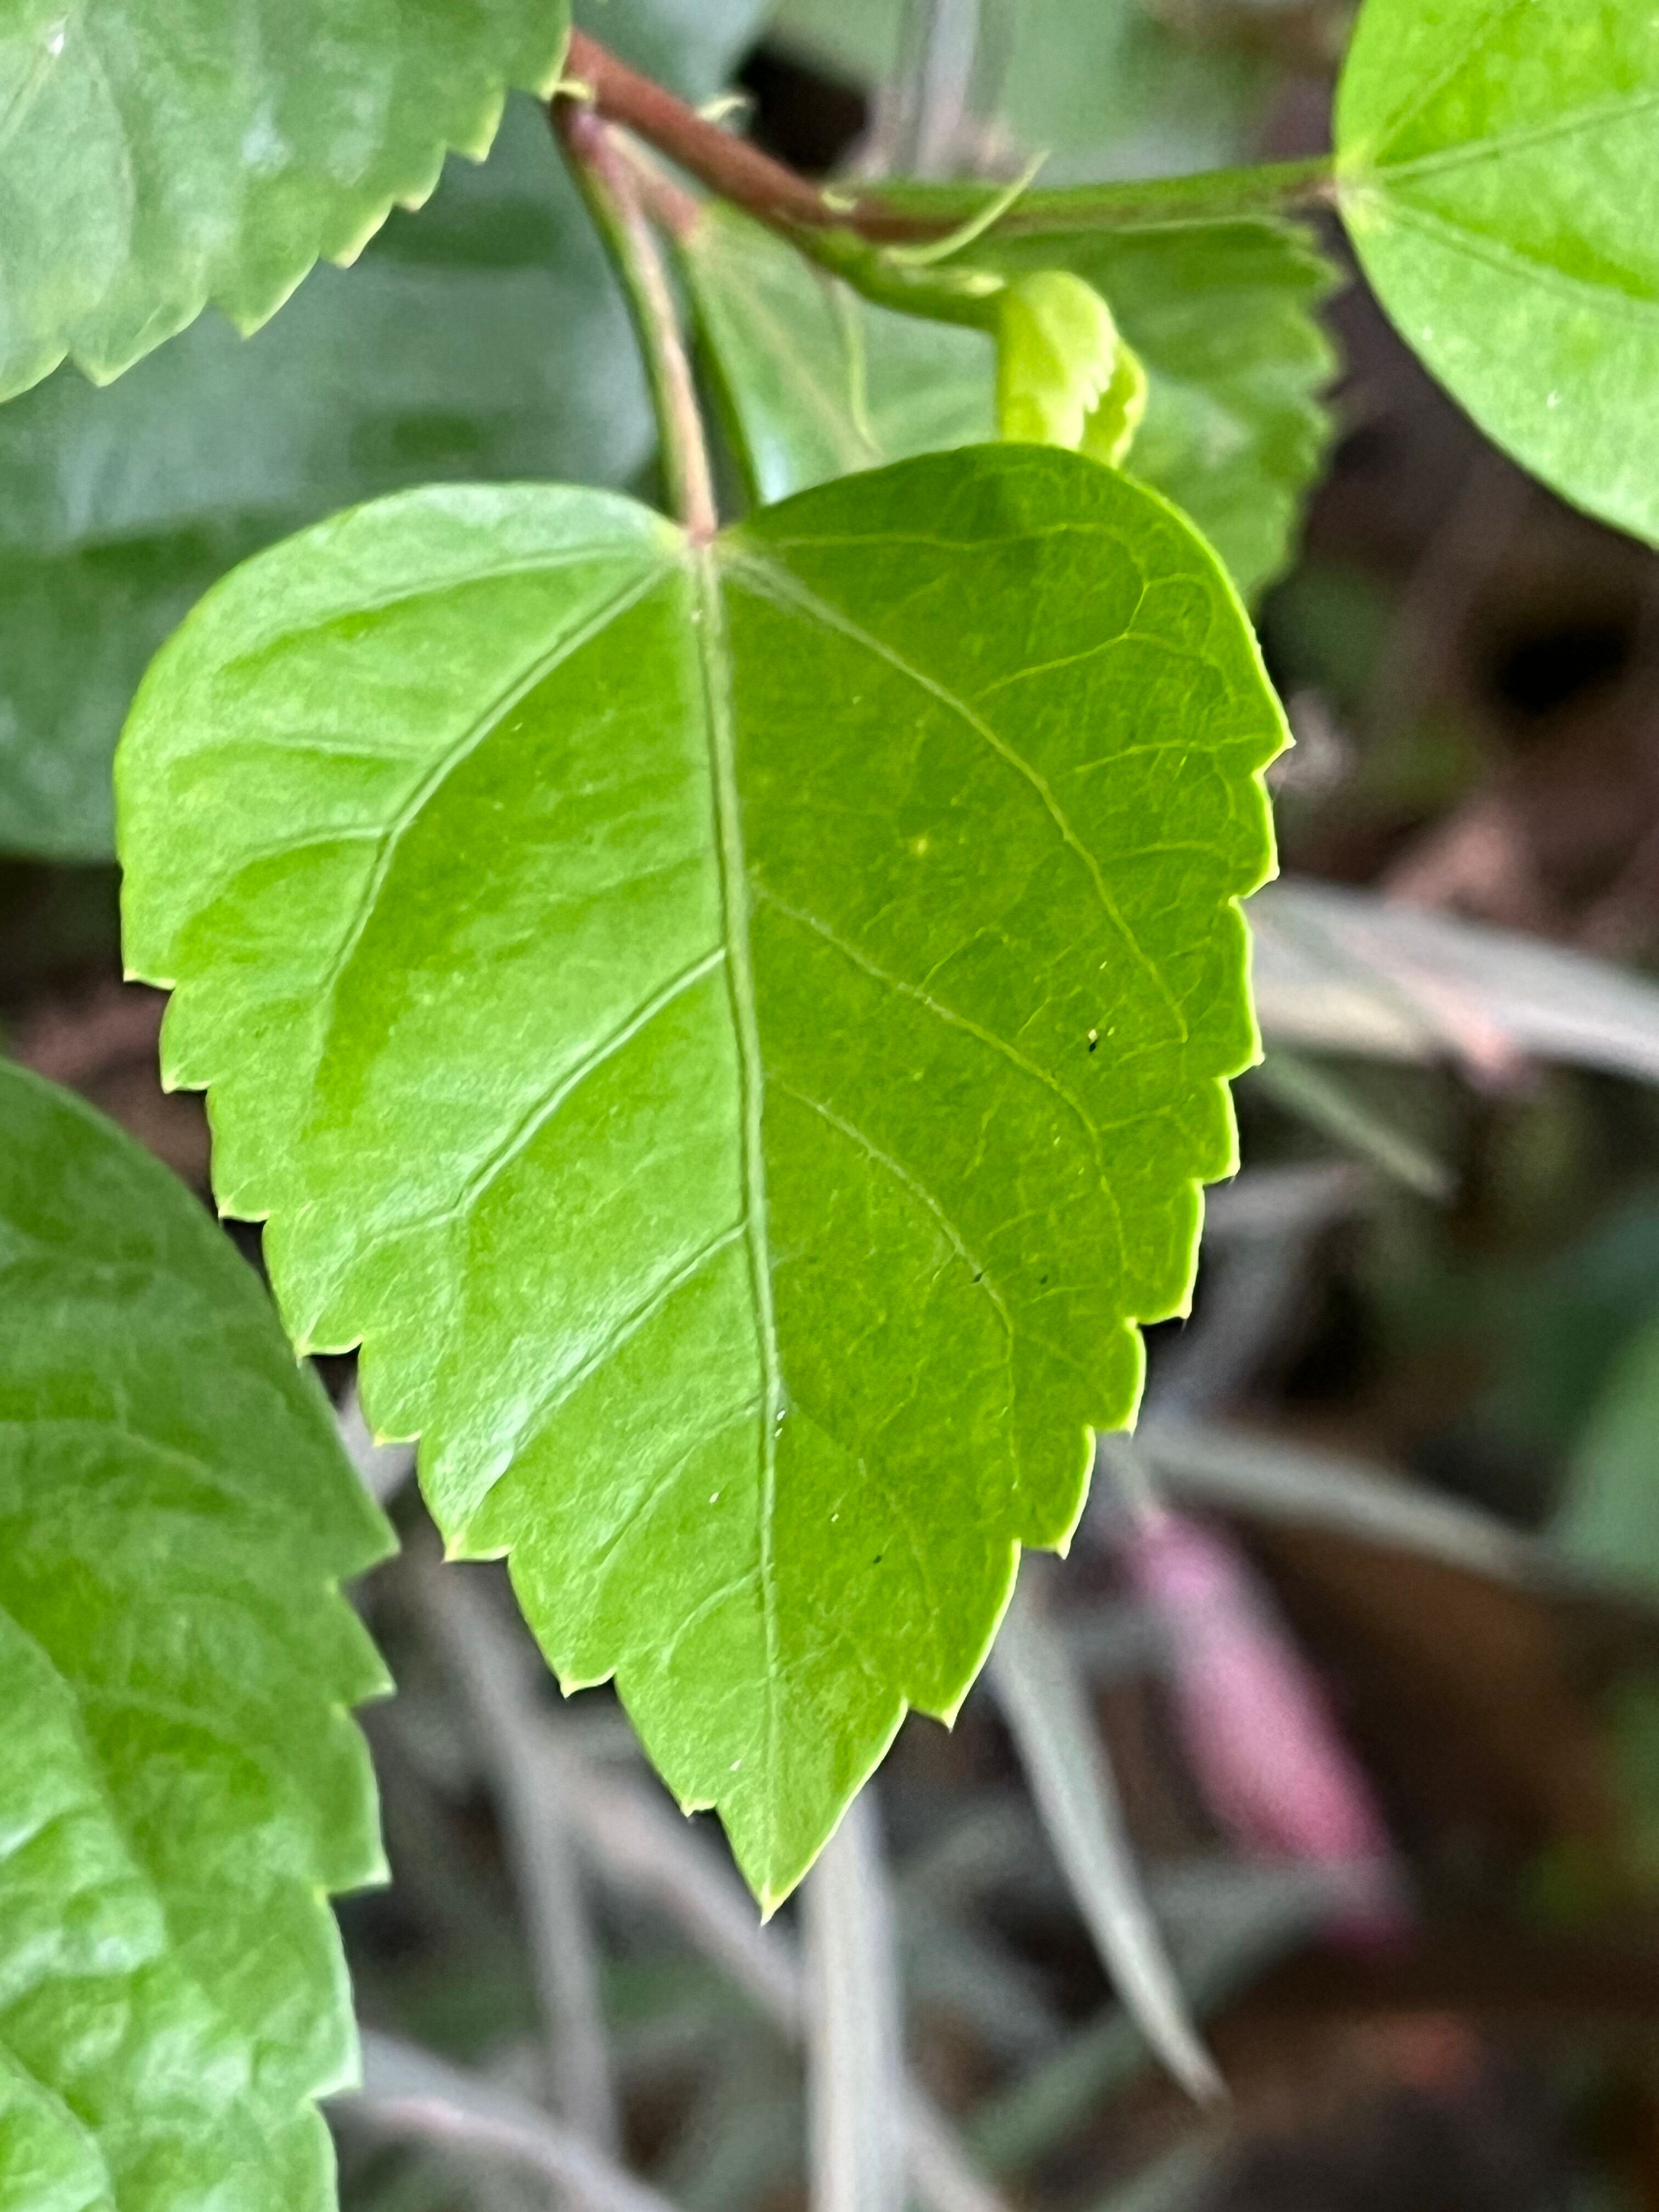
Plant species: hibiscus-rosa-sinensis